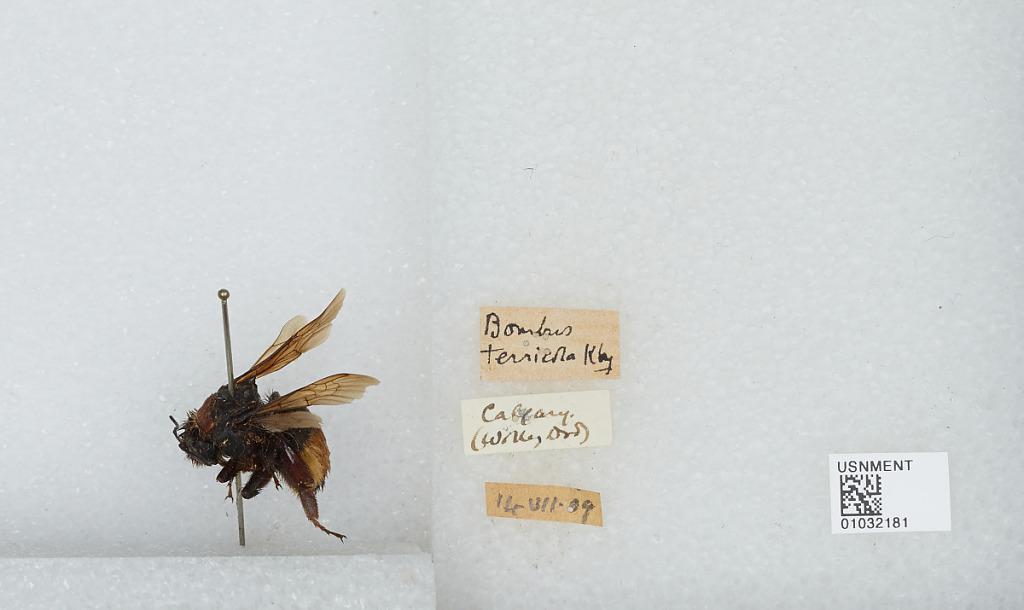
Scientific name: Bombus (Bombus) terricola Kirby
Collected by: D. Wolle
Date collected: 1909-7-16
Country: Canada
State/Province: Alberta
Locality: Calgary
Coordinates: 51.05, -114.07